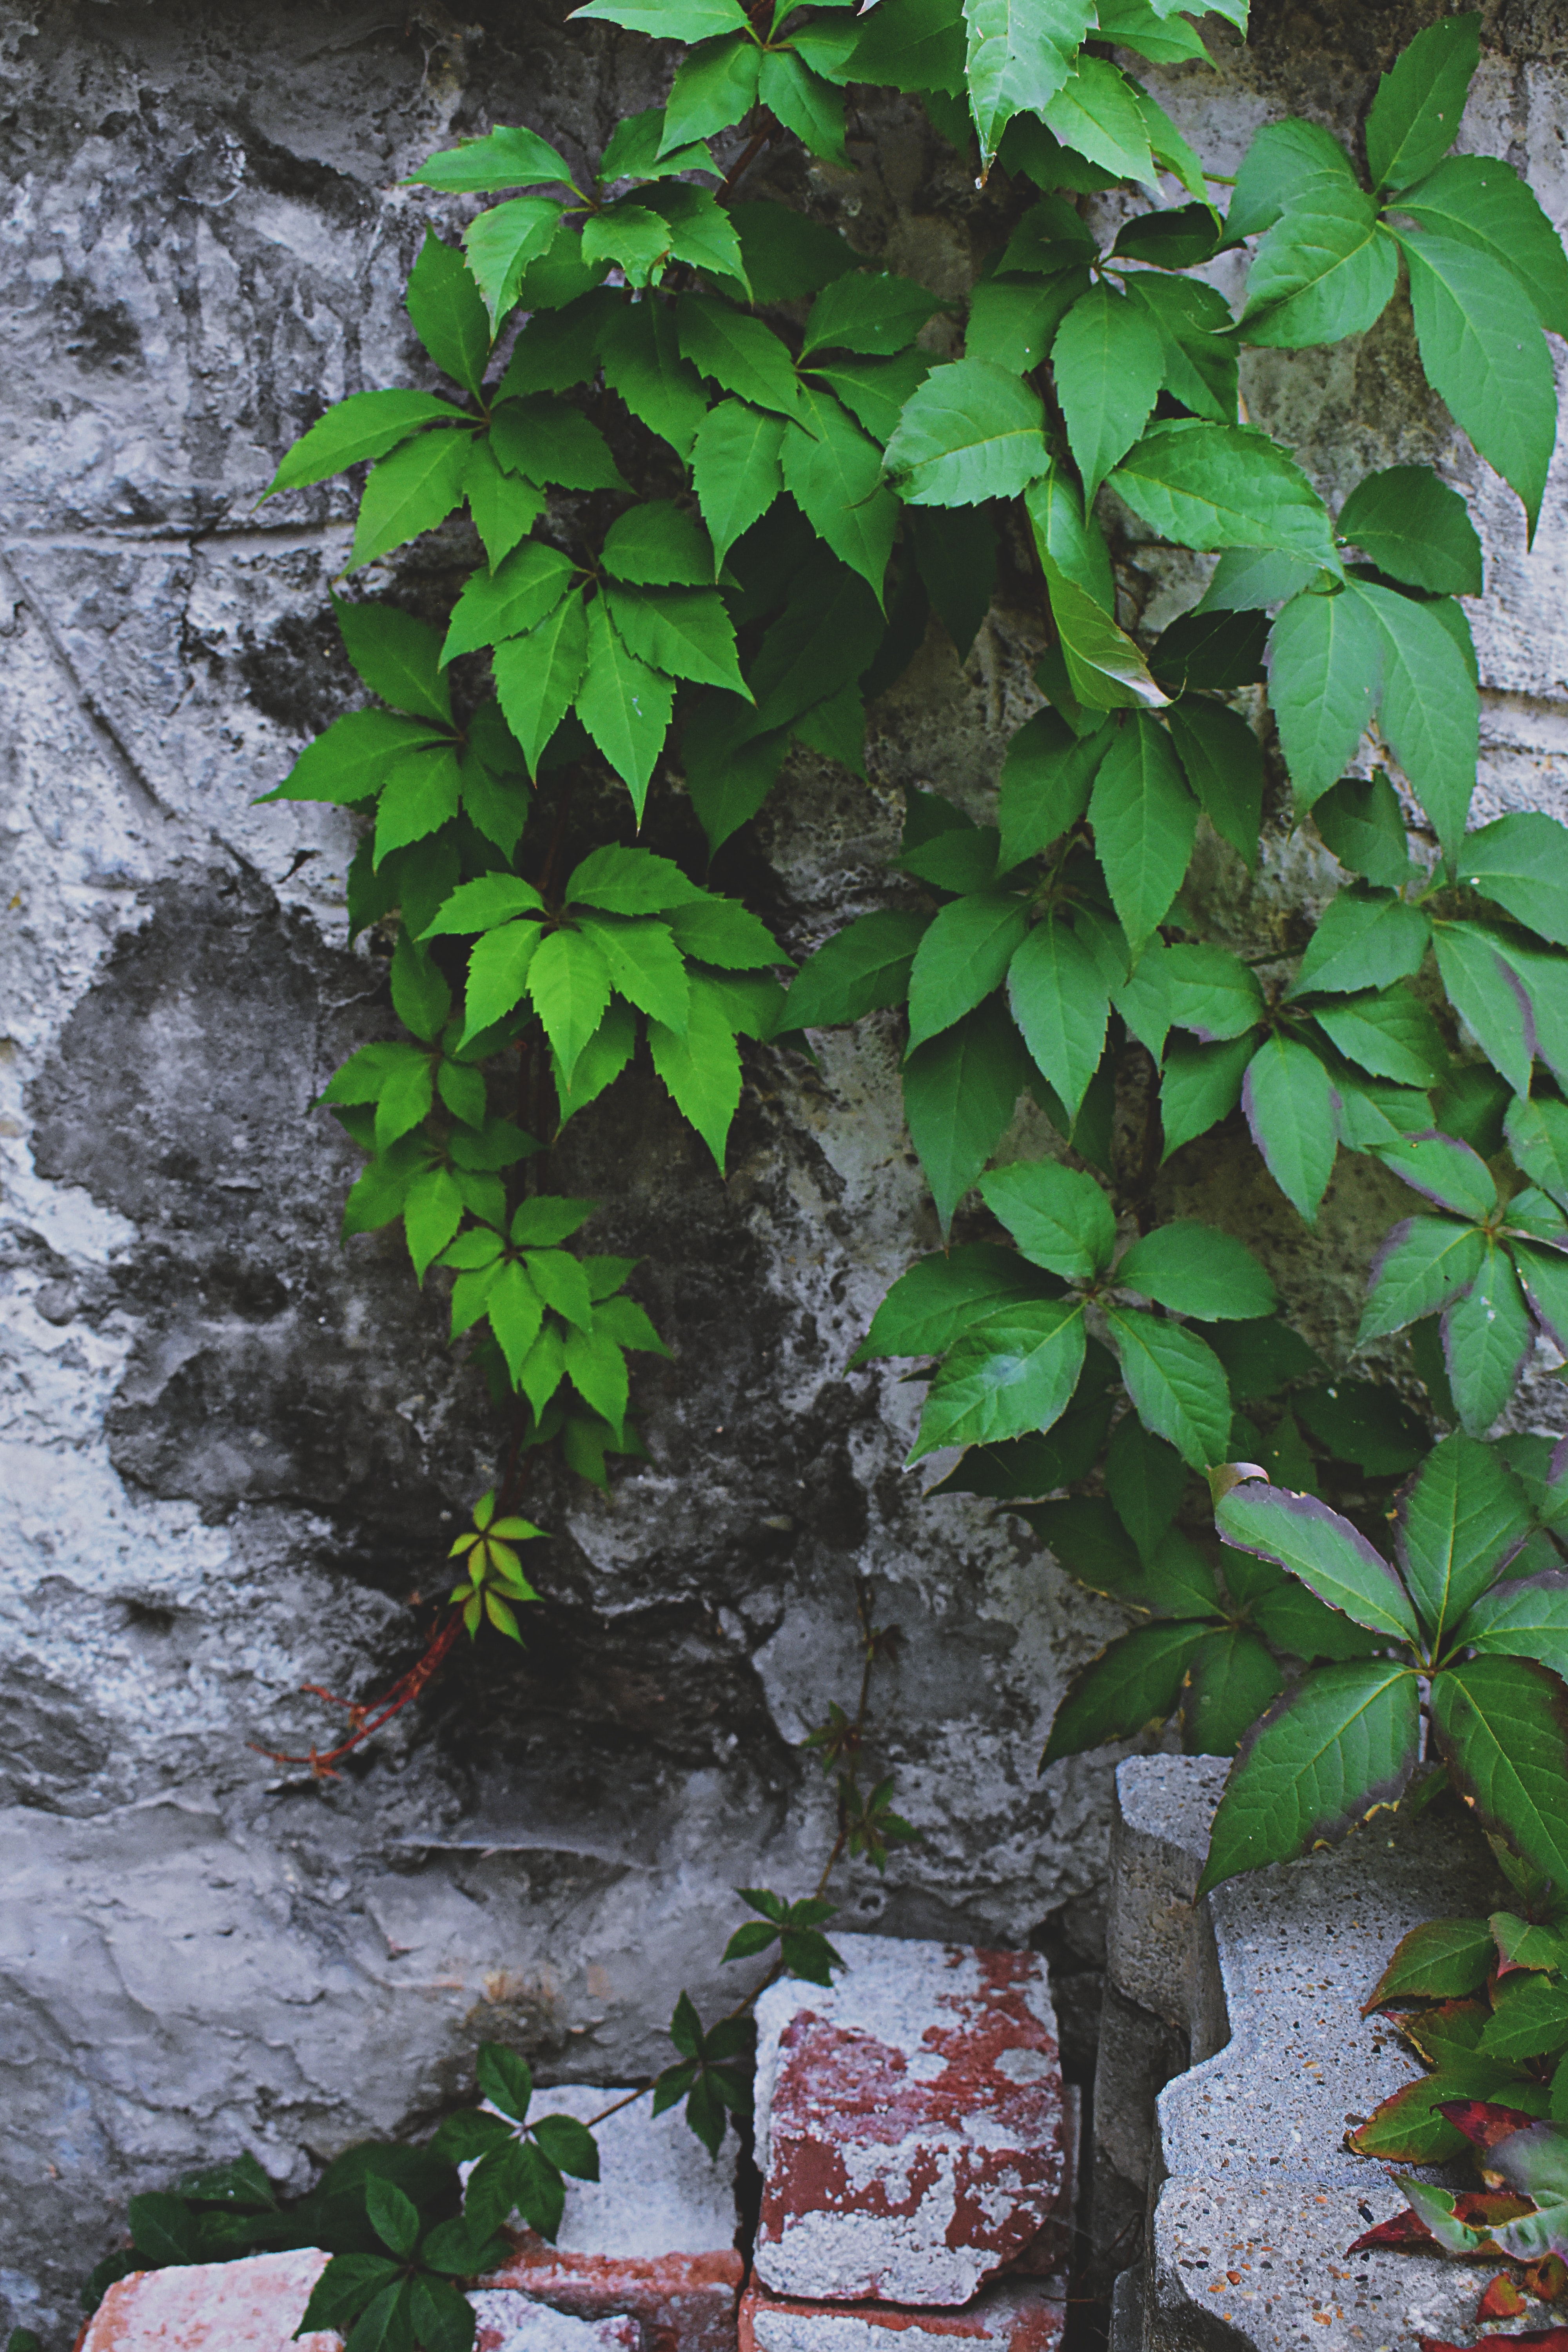
leaf, green, plant, flower, ivy, tree, botany, flowering plant, vine, groundcover, ivy family, vascular plant, herb